Maria Fominykh

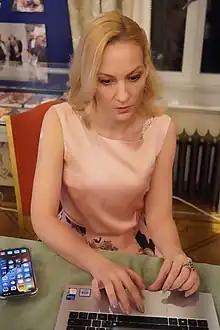
Maria Fominykh in 2023

Maria Fominykh learned to play chess at the age of seven. She is a two-time winner of Russian Youth Chess Championships: in 2001, in the U14 girls age group and in 2003, in the U16 girls age group.